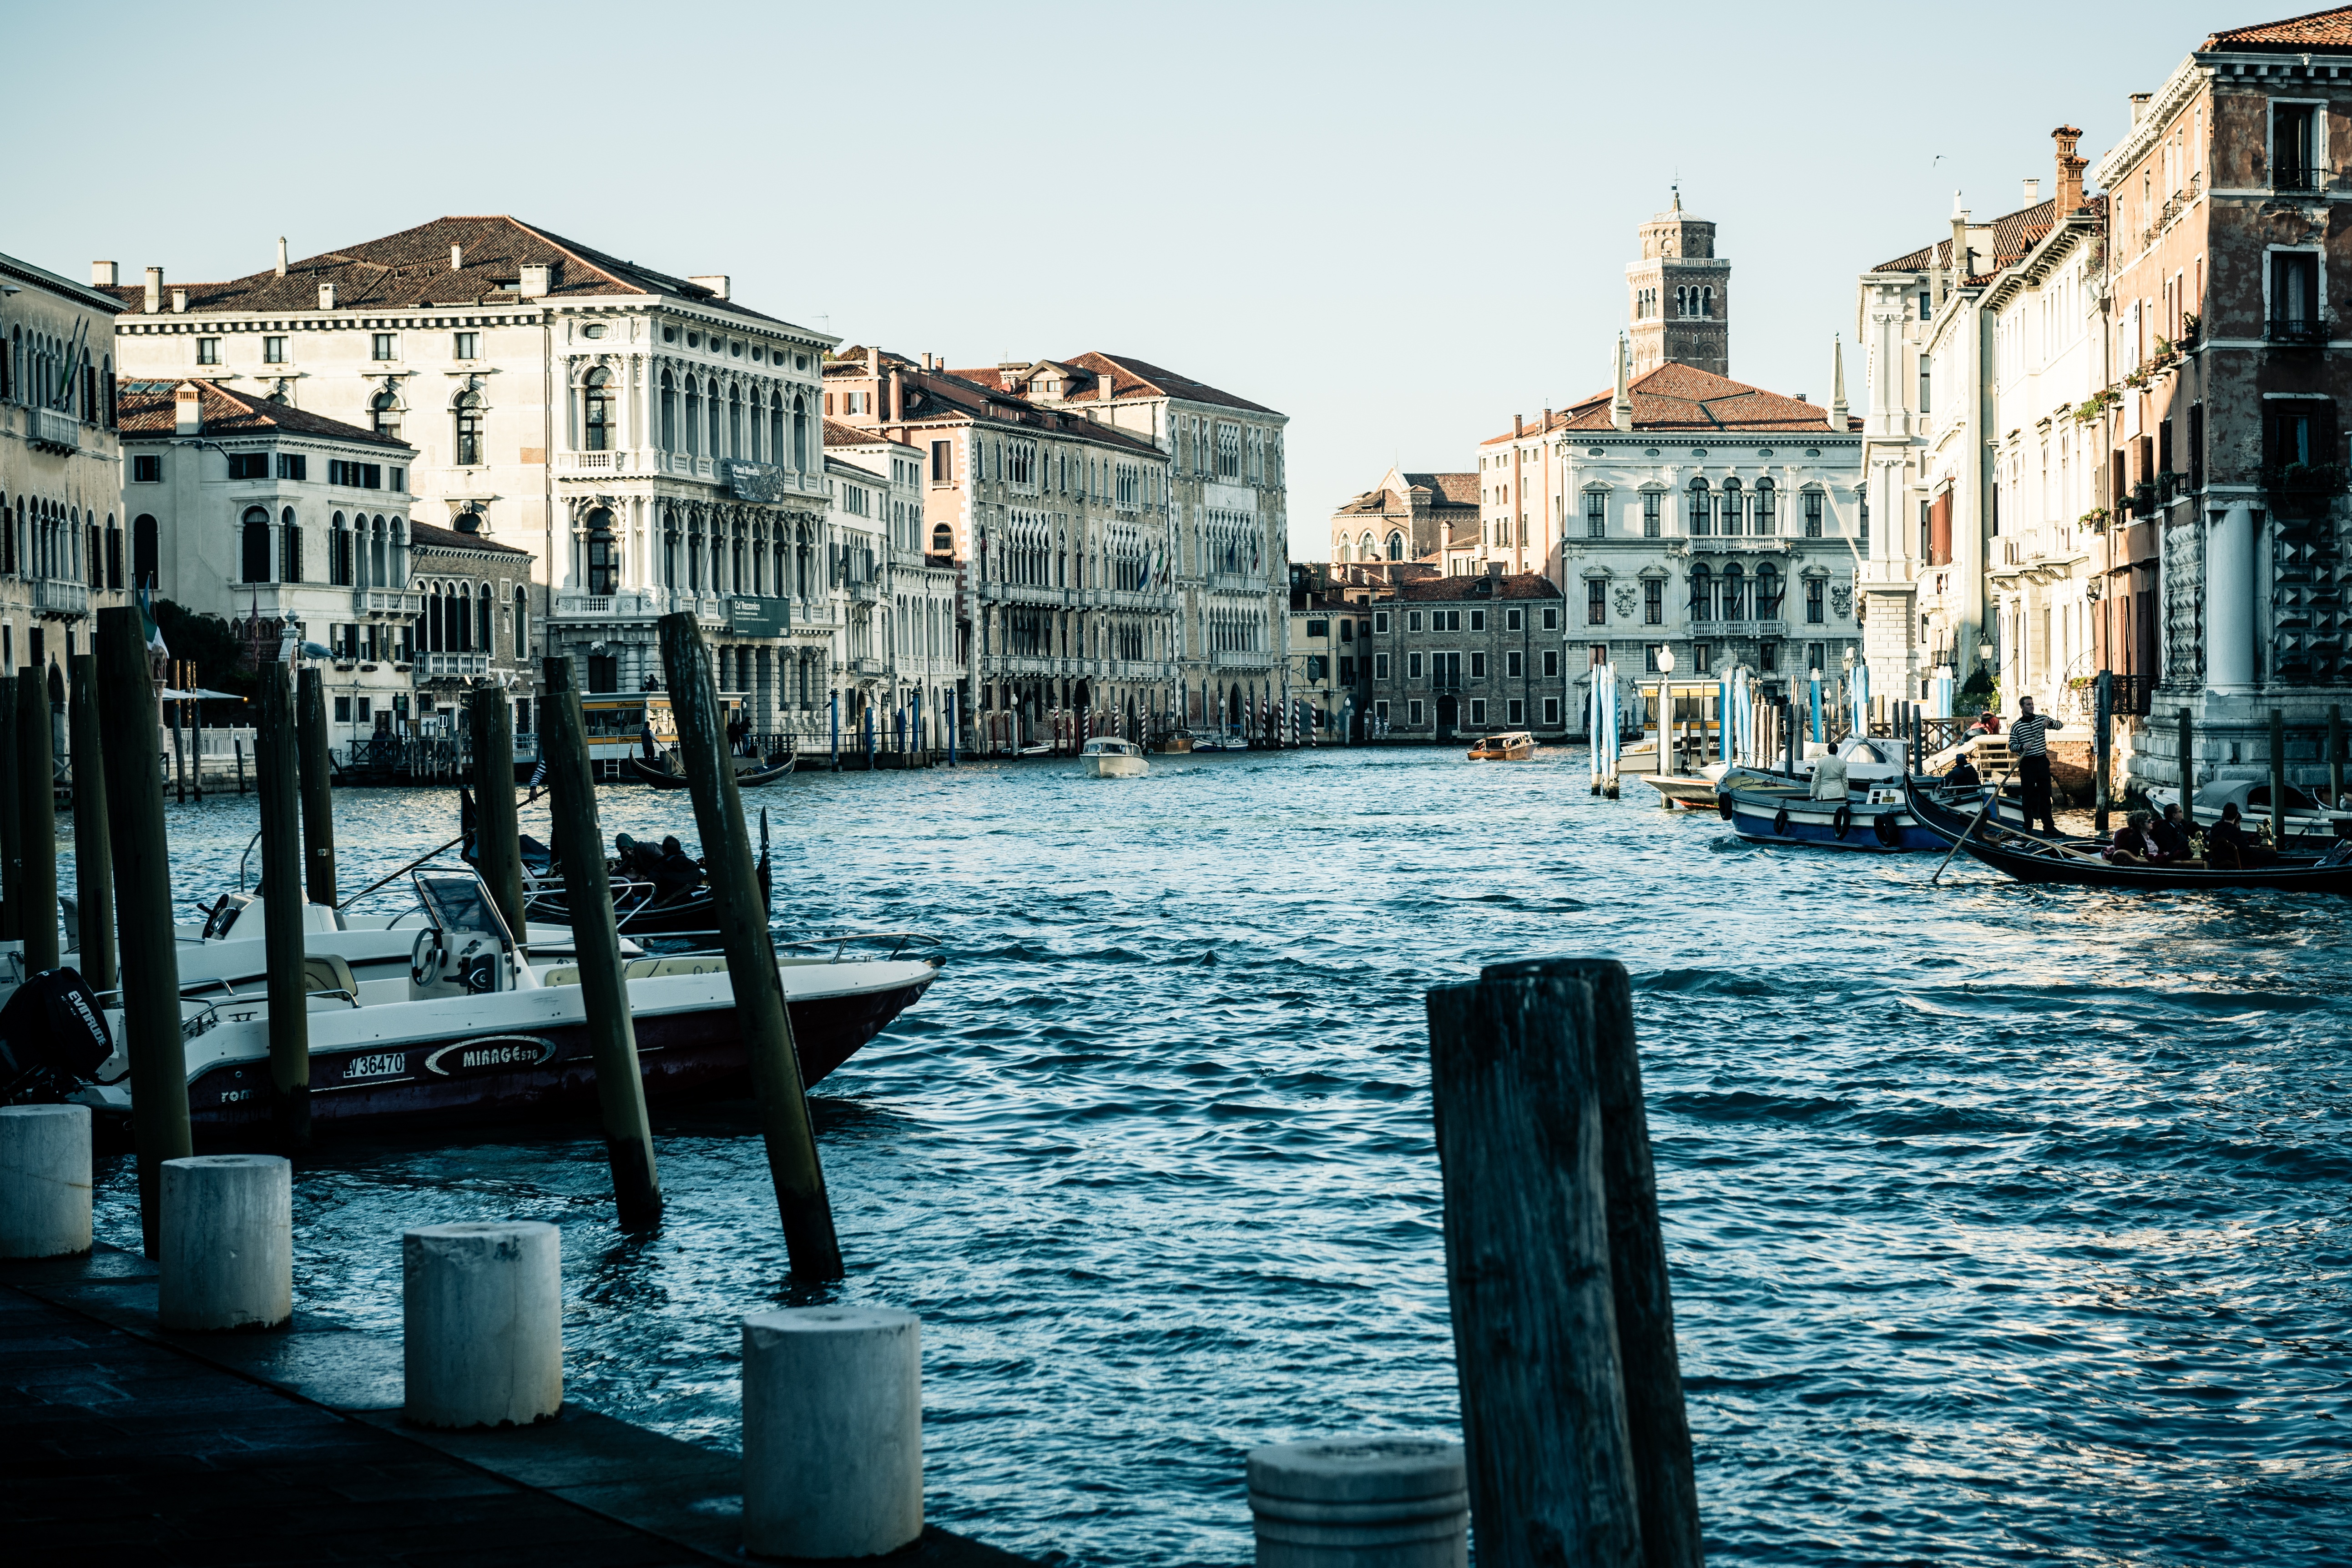
sea, water, dock, architecture, boat, town, building, canal, cityscape, vacation, travel, balcony, evening, reflection, vehicle, holiday, lagoon, human, italy, harbor, venice, church, marina, tourism, waterway, body of water, homes, boats, channel, gondola, dom, historically, atmospheric, increased, urban area